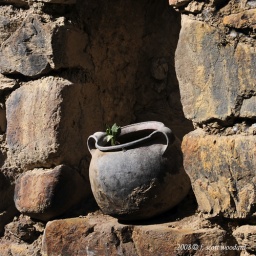
Clay pot in wall nich with live plant.